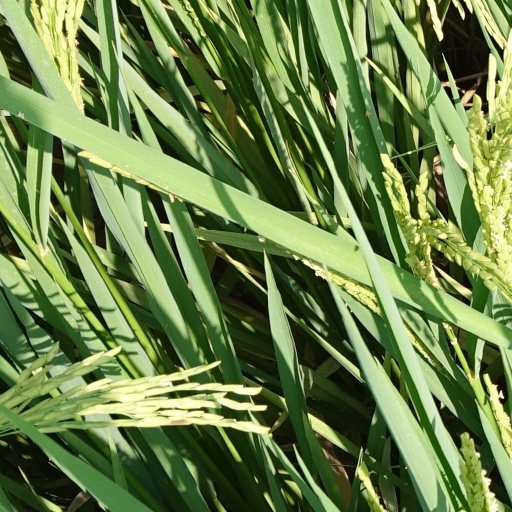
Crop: rice